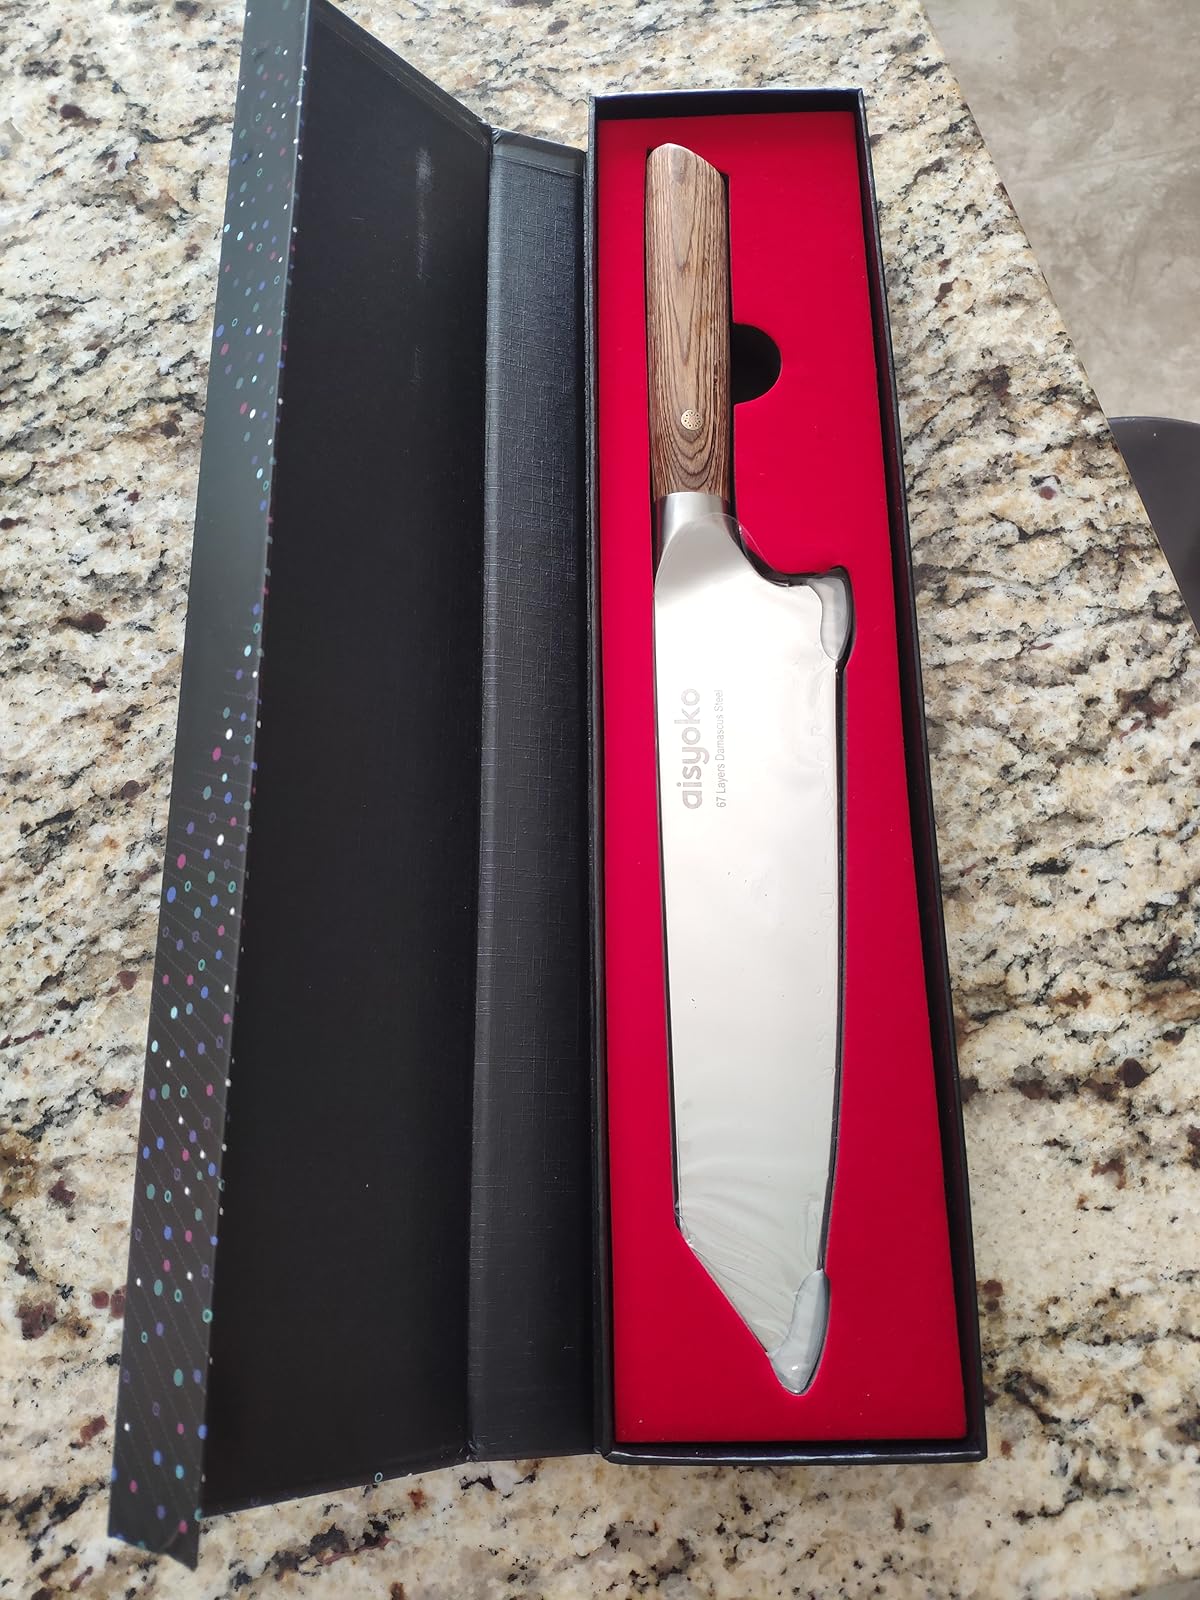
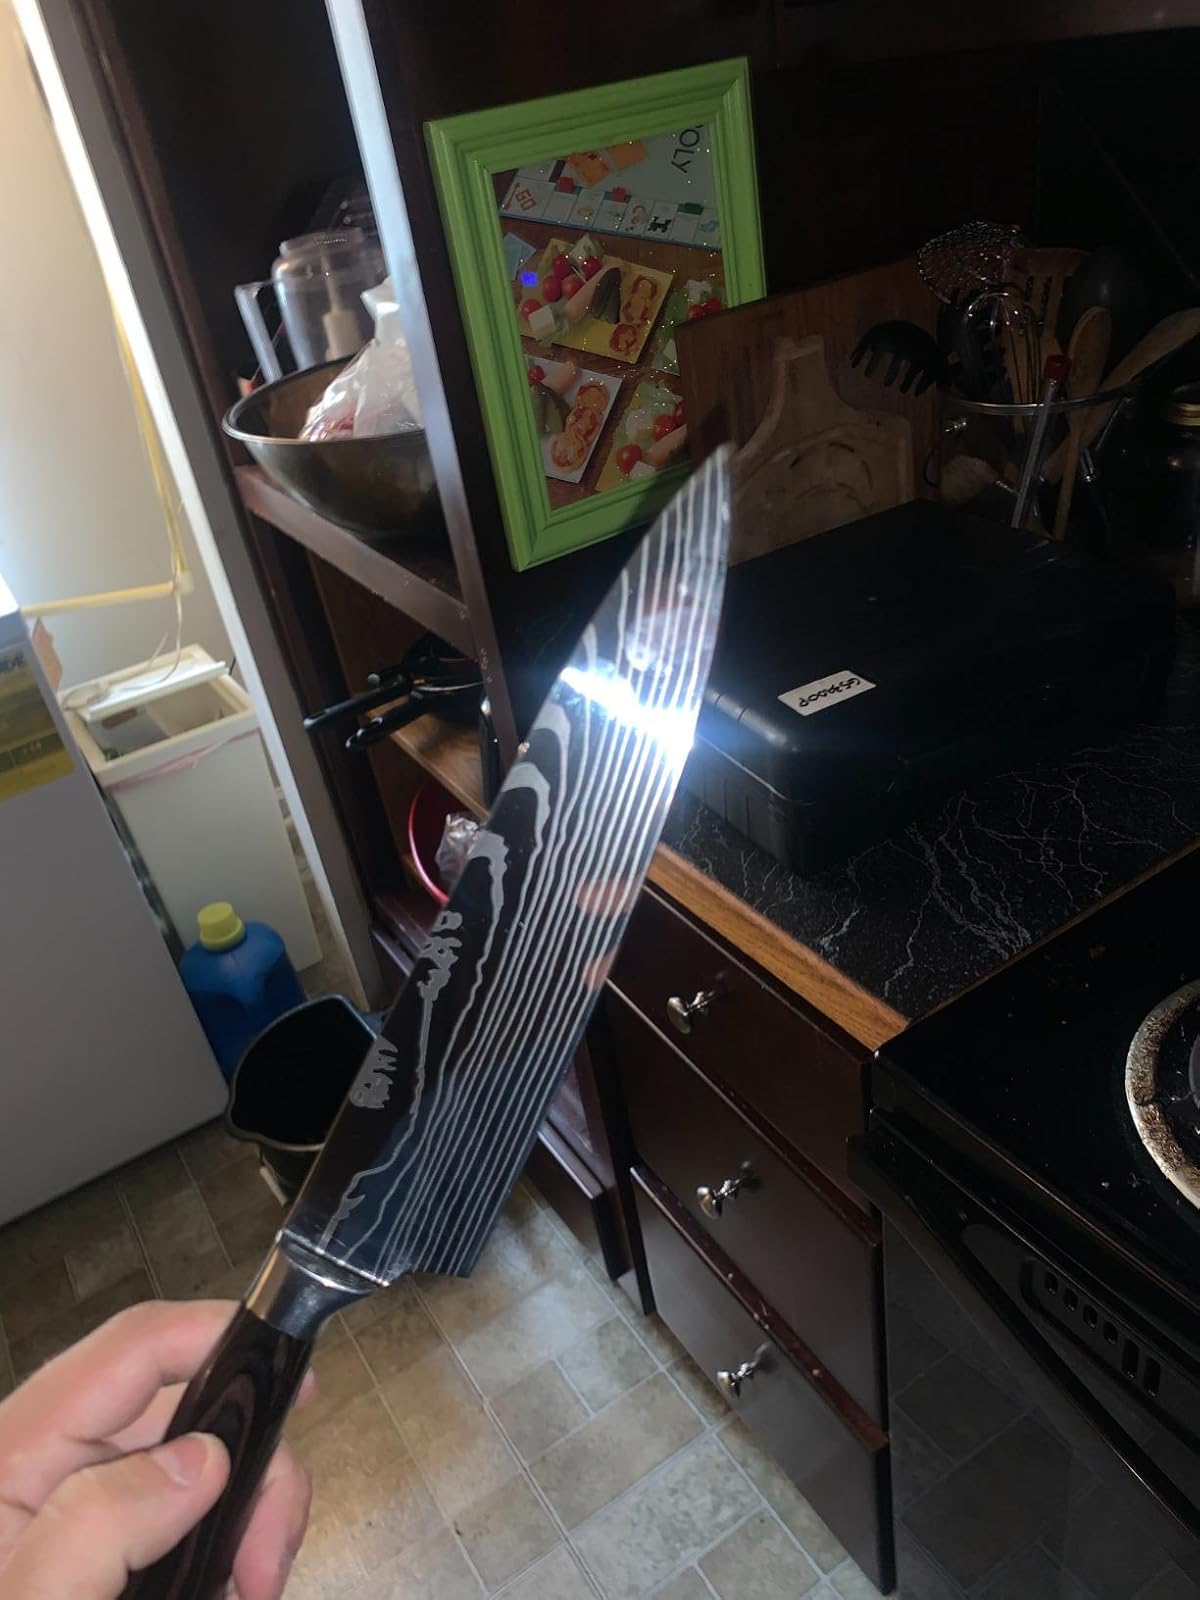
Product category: items_knife
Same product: no